Question: Please indicate a possible affordance area of the baseball bat that can be used for holding
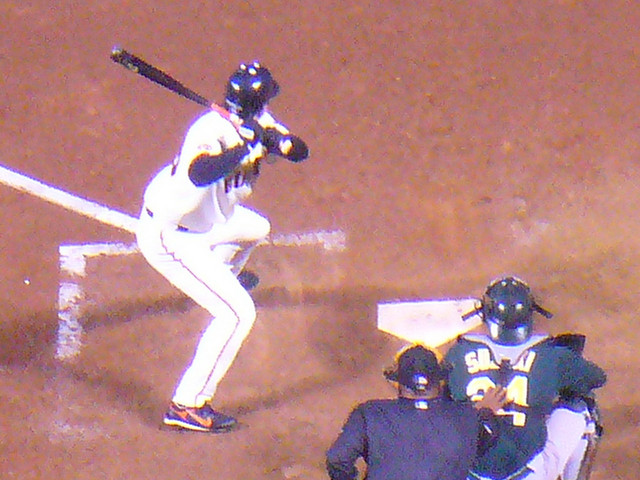
Answer: [222.951, 108.828, 282.951, 148.114]